Stalinist architecture

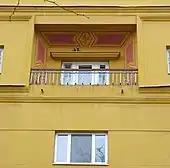
Portion of yellow apartment house with small balcony

In terms of construction methods, most of the structures, underneath the wet stucco walls, are simple brick masonry. Exceptions were Andrei Burov's medium-sized concrete block panel houses (such as the Lace building, 1939–41) and large buildings like the Seven Sisters, which necessitated the use of concrete. The masonry naturally dictated narrow windows, thus leaving a large wall area to be decorated. Fireproof terracotta finishes were introduced during the early 1950s, although this was rarely used outside of Moscow. Most of the roofing was traditional wooden trusses covered with metallic sheets.